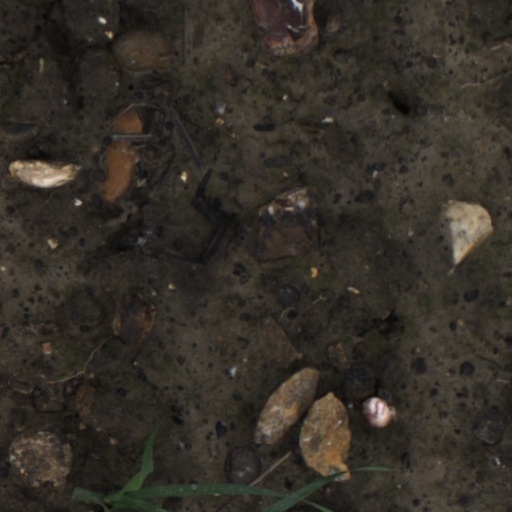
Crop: wheat